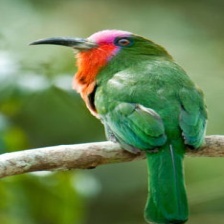
Species: RED BEARDED BEE EATER
Scientific name: NYCTYORNIS AMICTUS
ImageNet parent category: bee_eater